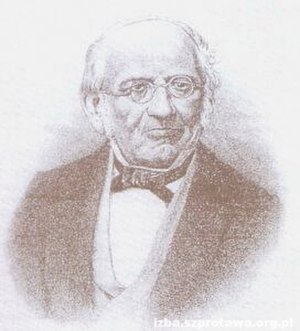
Heinrich Göppert
Johann Heinrich Robert Göppert var en tysk botaniker.